Oklahoma State Cowboys football

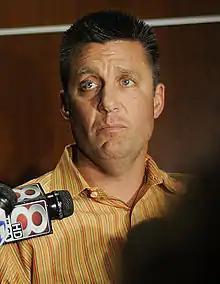
Coach Mike Gundy

Mike Gundy was promoted from offensive coordinator and named immediately as Miles' successor and the 22nd head coach at Oklahoma State. Gundy is one of three head football coaches at Oklahoma State to have played for Oklahoma State, along with Jim Lookabaugh and Floyd Gass. His first season saw the expulsion of 11 players from the team and the Cowboys struggled to a 4–7 record winning only one Big 12 conference game. In his second season, the Cowboy offense began to click and the Cowboys would finish 7–6 including a victory over the Alabama Crimson Tide in the Independence Bowl. In 2007, the Cowboys again posted a 6–6 regular season record and a bowl win over the Indiana Hoosiers in the Insight Bowl. After their second straight bowl appearance, Gundy was rewarded with a contract extension through the 2013 season.